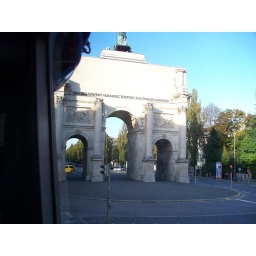
Gateway arches in Munich, Germany through bus window